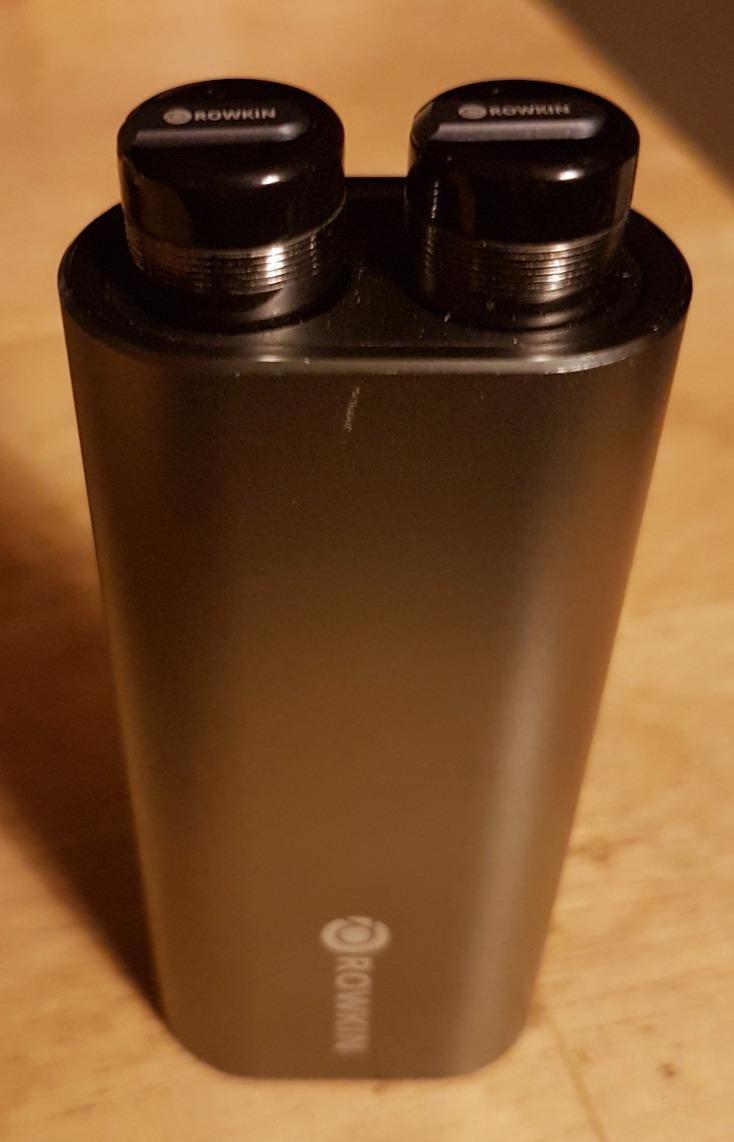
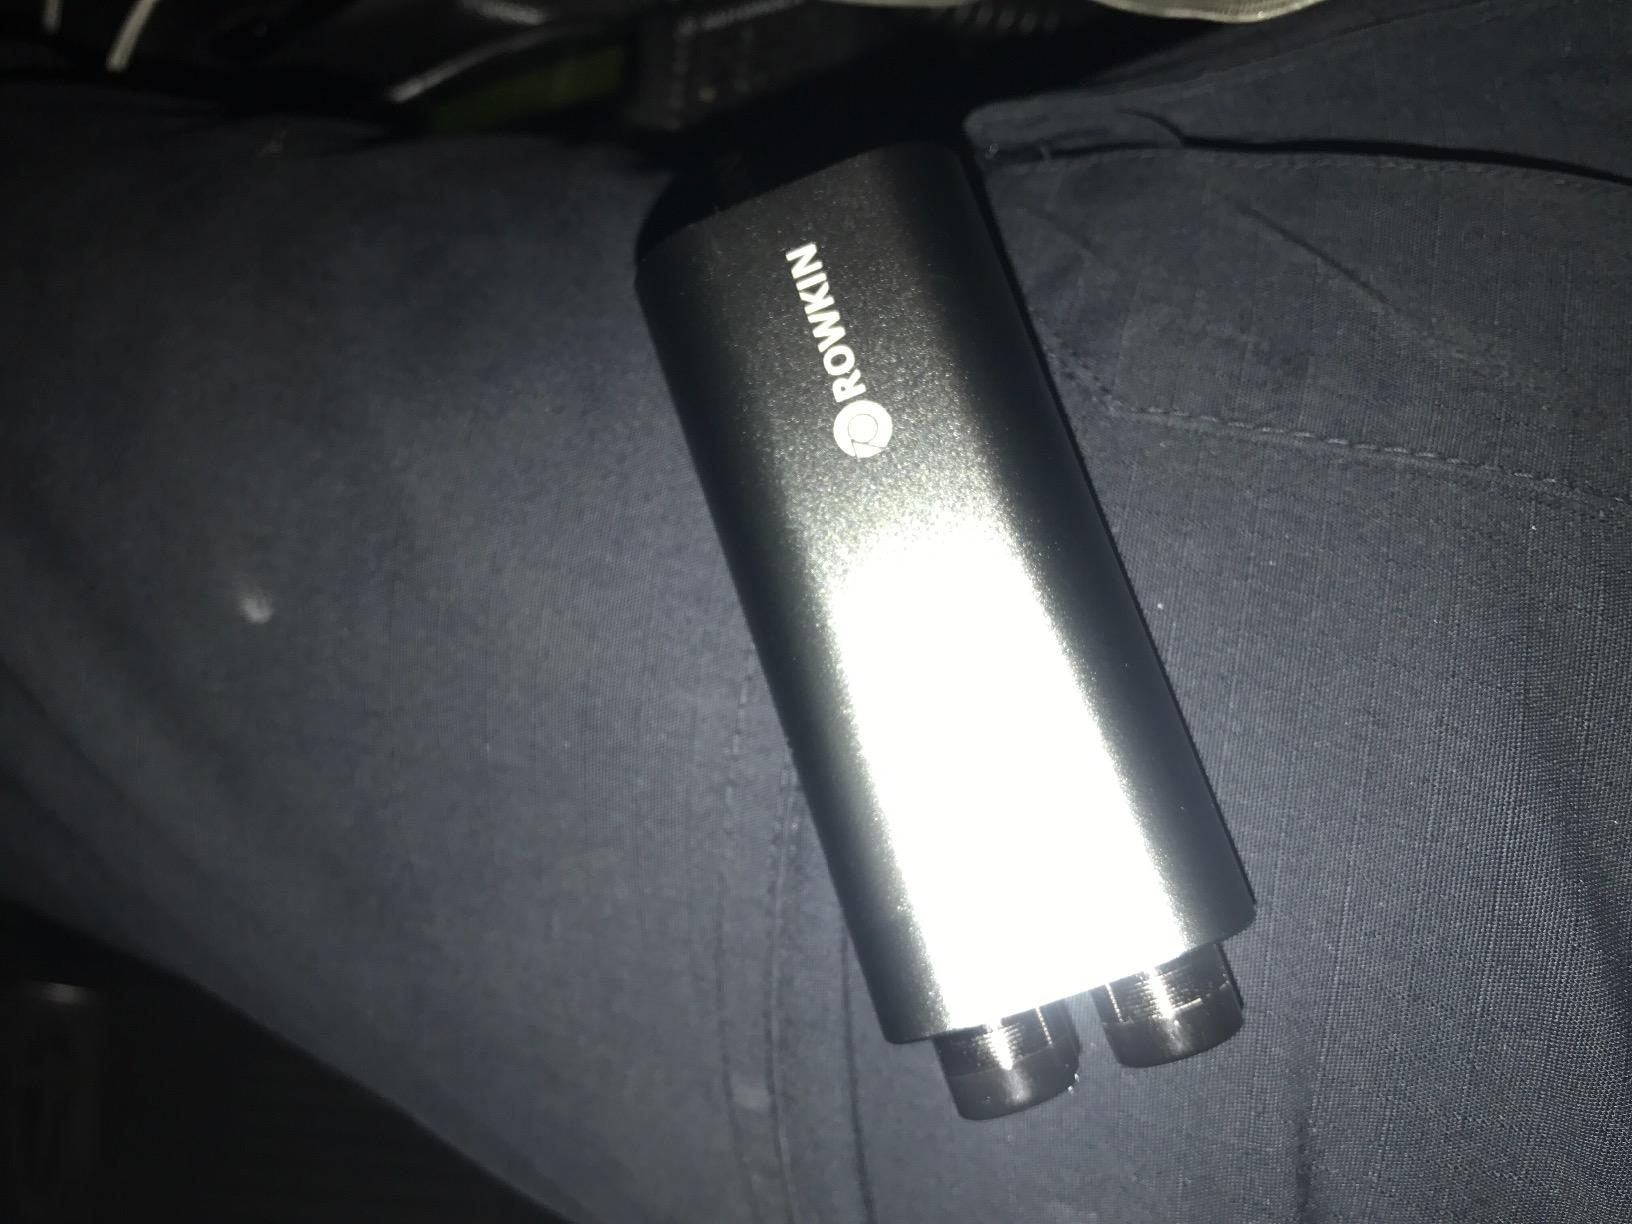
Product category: headphones
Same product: yes